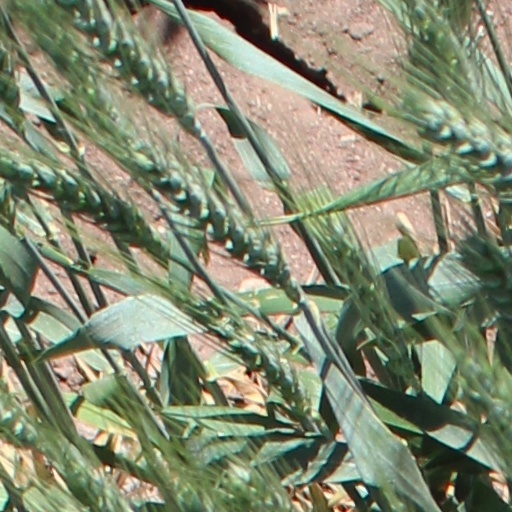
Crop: wheat